Cefnllys Castle

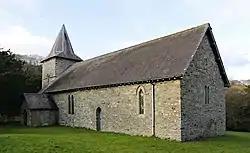
St Michael's Church

The Mortimers encouraged the development of a castle town at Cefnllys in order to consolidate their hold on the surrounding land, as well as the wider cantref. The date of its establishment is unrecorded, and its existence is first documented in 1297 with the granting of a market charter. It was accorded borough status in 1304 when it possessed 25 burgesses, a church and a town mill. Records of pontage indicate the existence of a toll bridge, and a deer park was recorded in 1360. The presence of a manor at Cefnllys was highly unusual given the upland terrain and demonstrates the Mortimers' efforts to establish manorialism in Maelienydd. Their rule was unpopular among the local Welsh, who in 1297 took their complaints to Edward I, compelling Edmund Mortimer to restore the traditional court at nearby Cymaron as an alternative to the manorial court at Cefnllys Castle. The lord's authority remained limited to the district surrounding the castle and only limited tribute, rather than rent, was extracted from the wider Welsh community.